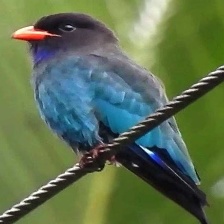
Species: ASIAN DOLLARD BIRD
Scientific name: EURYSTOMUS ORIENTALIS